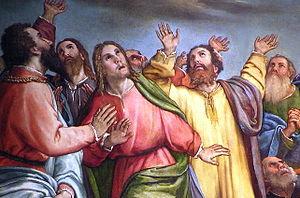
Ancône est une ville d'environ 101 100 habitants, capitale des Marches et chef-lieu de la province d'Ancône en Italie.